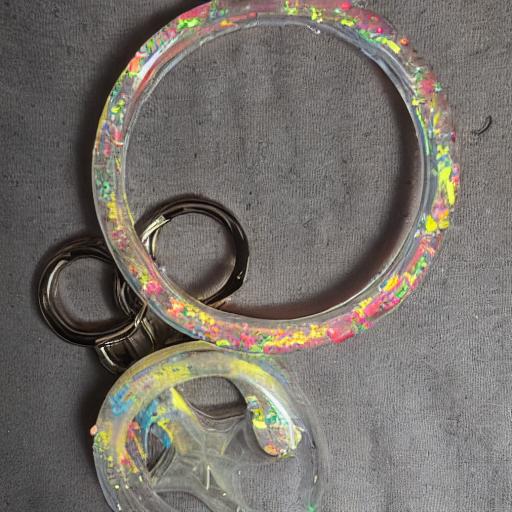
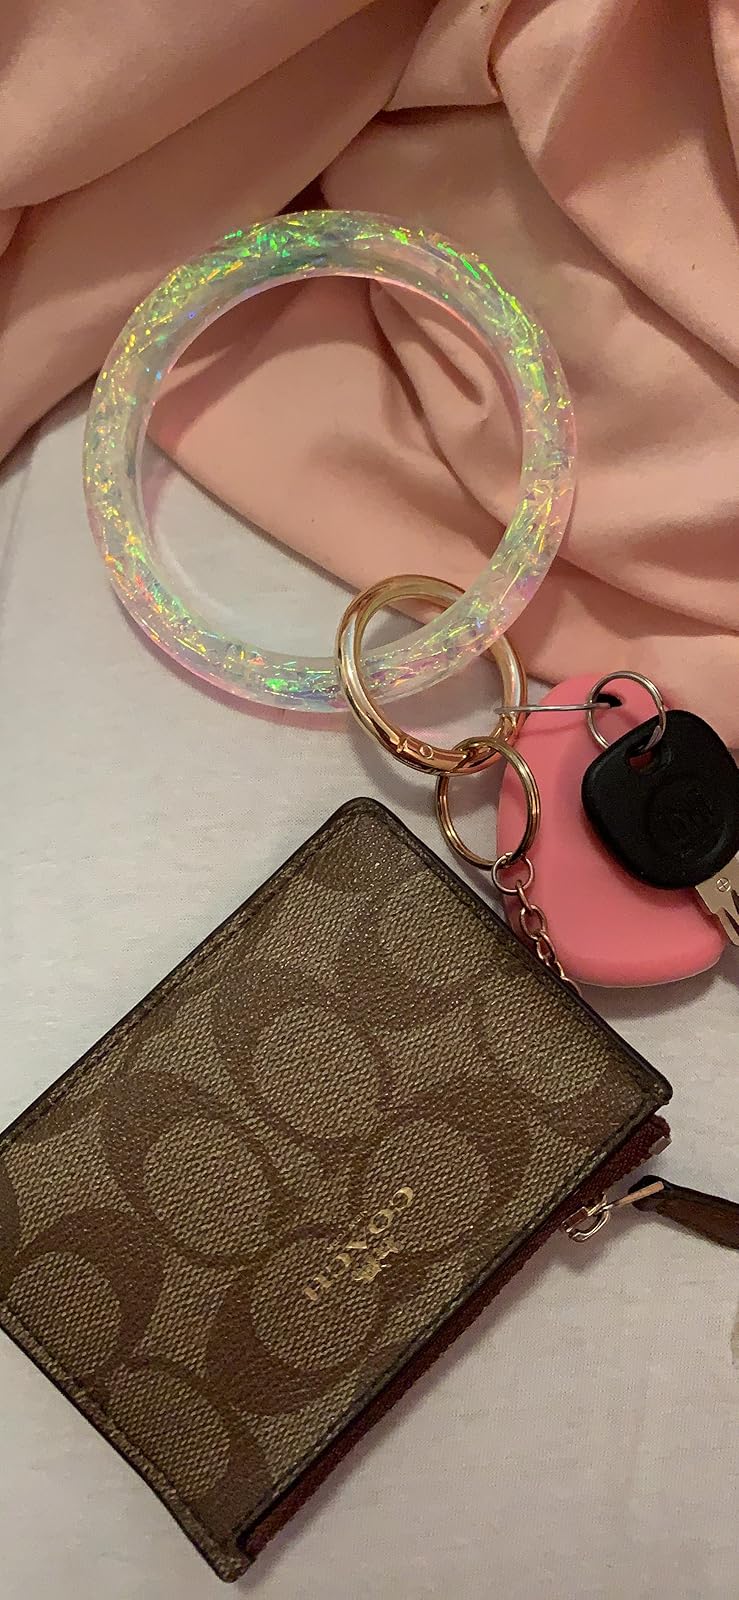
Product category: accessories_keychain
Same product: no